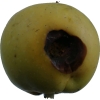
Label: Apple 13